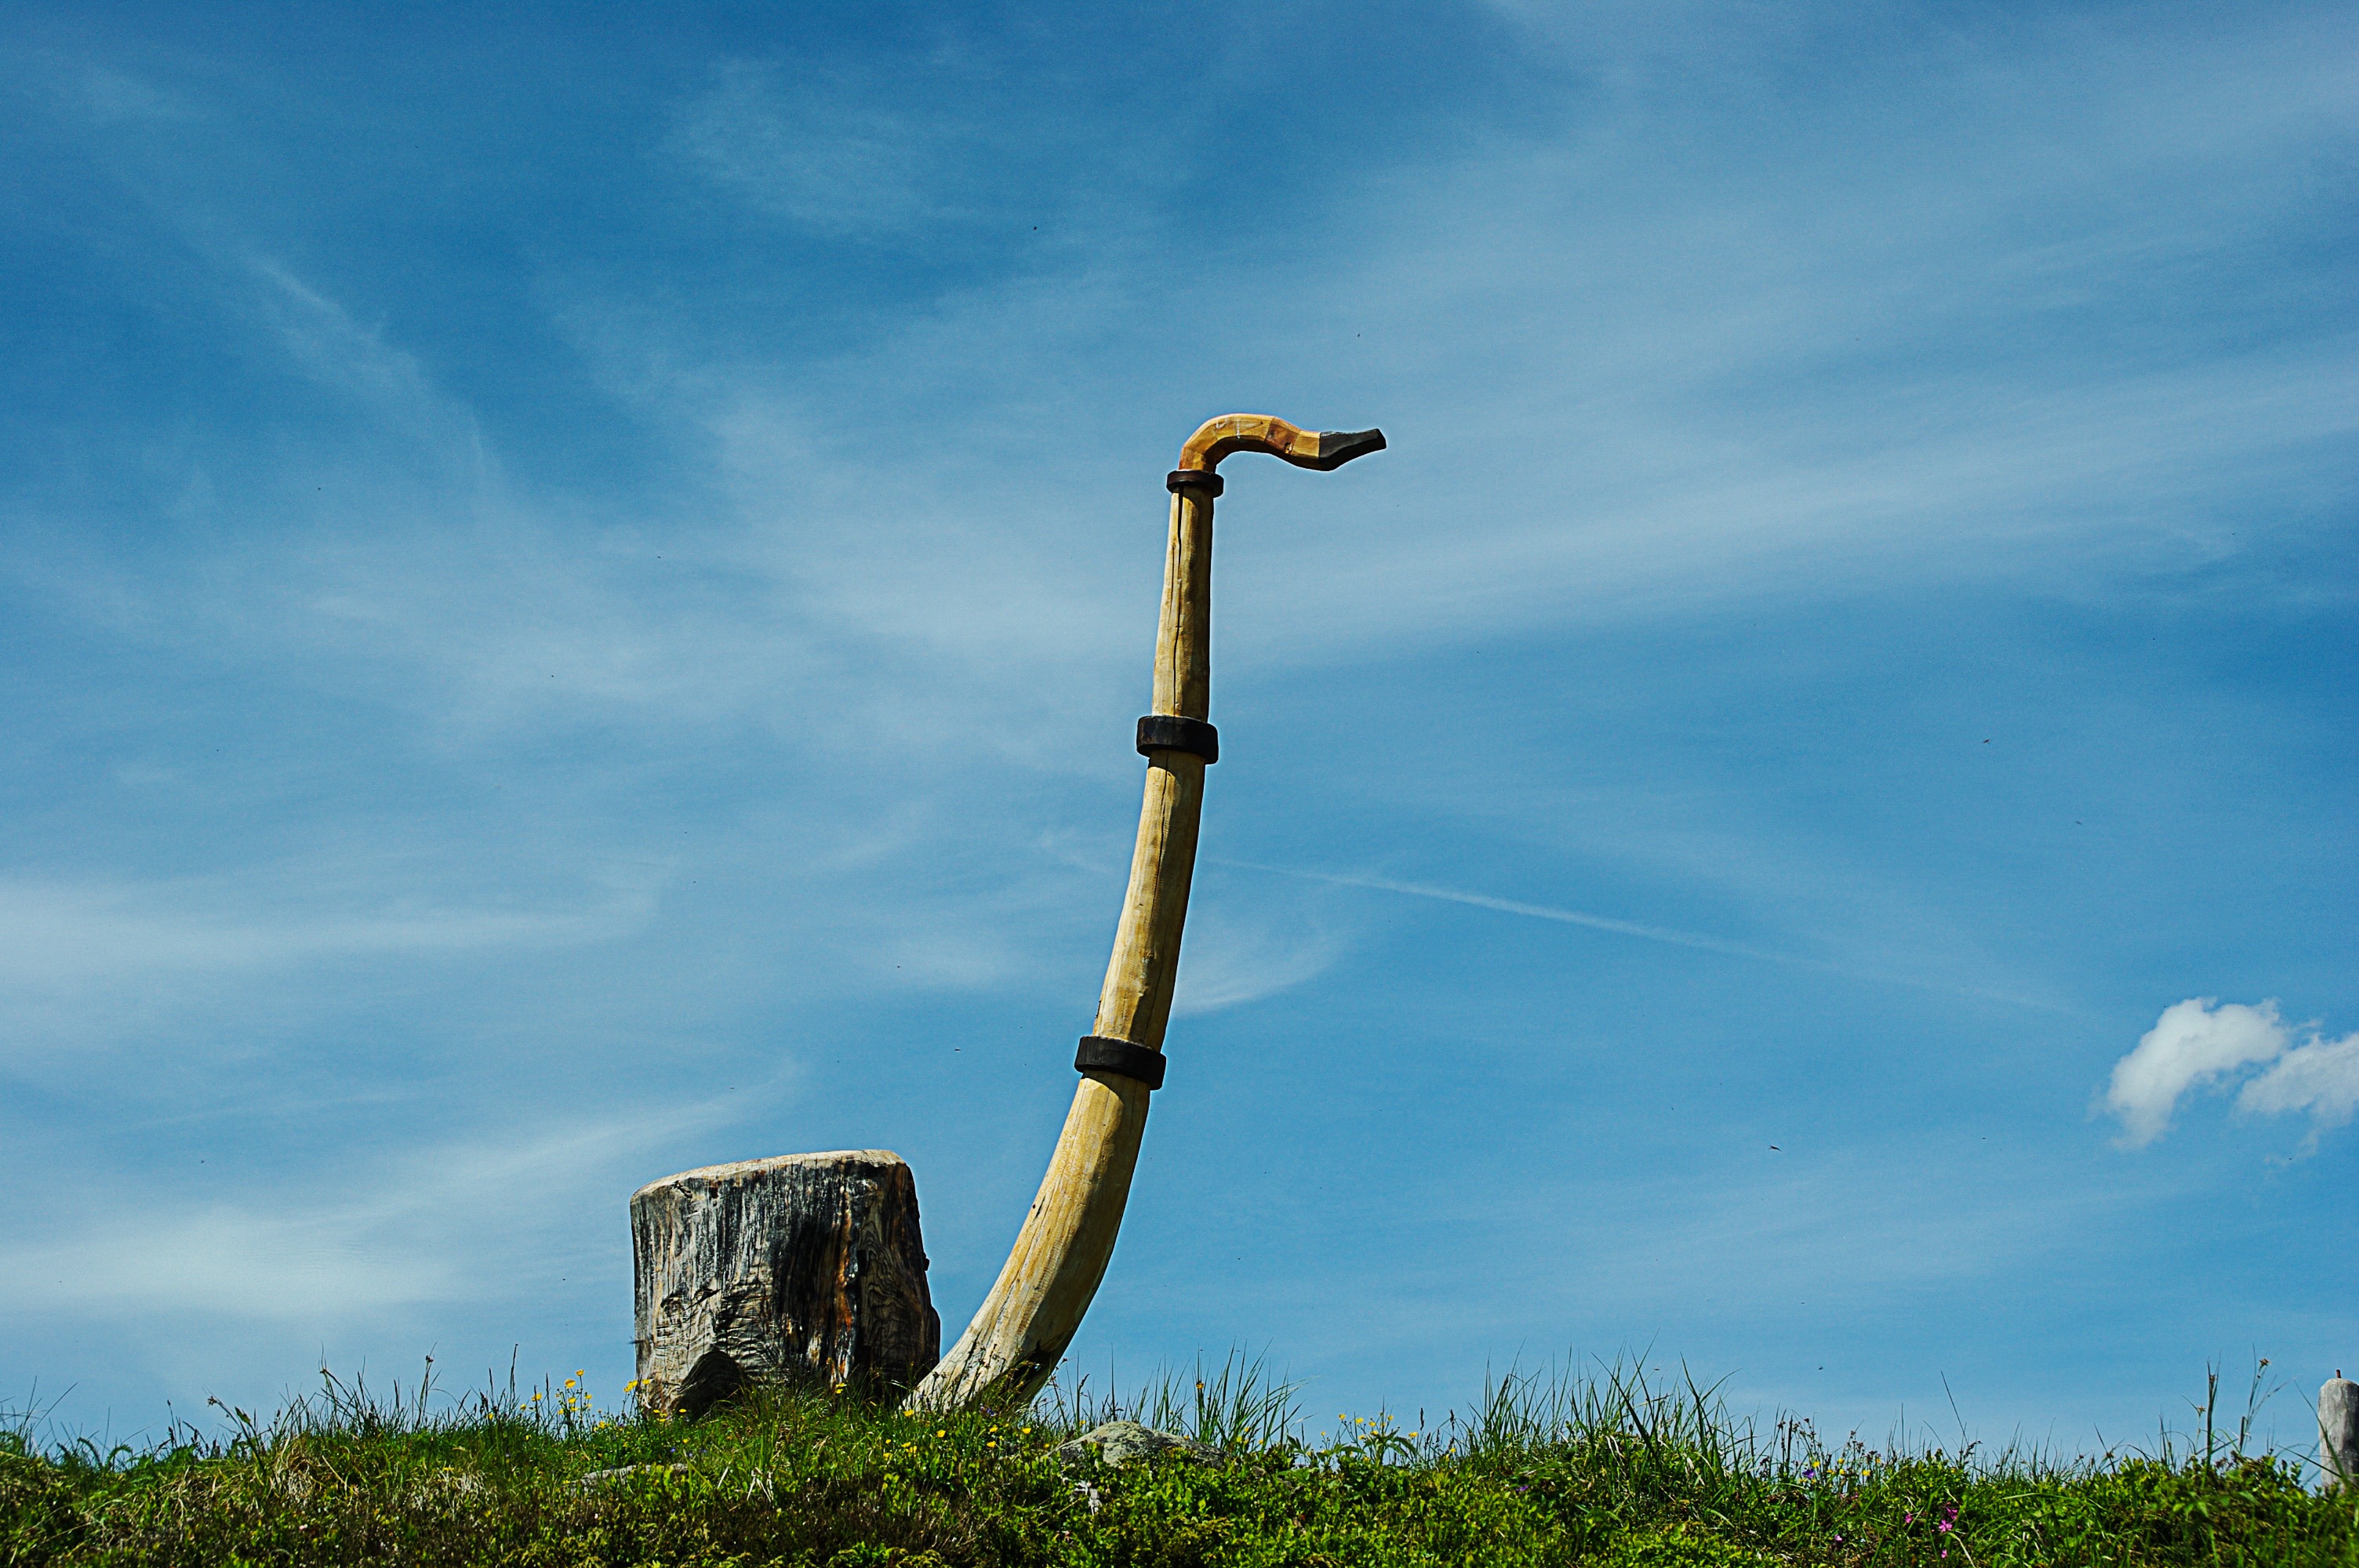
tree, grass, cloud, sky, wind, tower, street light, craft, lighting, wood work, sculpture, wood carving, large whistle